Wilhelm Wandschneider

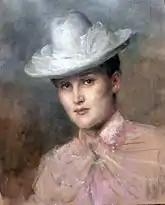
Anna Wandschneider (c.1910), by Fritz Greve

Full of confidence upon his return to Berlin, he was determined to achieve success as a free-lance sculptor, participating in several contests for monument and fountain designs. By 1898, he had won three major commissions. In 1899, through his friend Constantin Starck, he met Duke John Albert of Mecklenburg, who liked his work and placed several orders. His career truly took off after that point and the years 1897 to 1916 proved to be his most successful. Buoyed by the positive reception he received at the St.Louis World's Fair in 1904, he entered competitions for monuments in places as diverse as Manila, Cape Town and Quito, but to no avail. He finally received an order for a monument to Michael Andreas Barclay de Tolly in Riga and was proffered an invitation to compete for a monument in St.Louis that would be dedicated to the German-American journalists Carl Schurz, Emil Preetorius and Carl Daenzer.